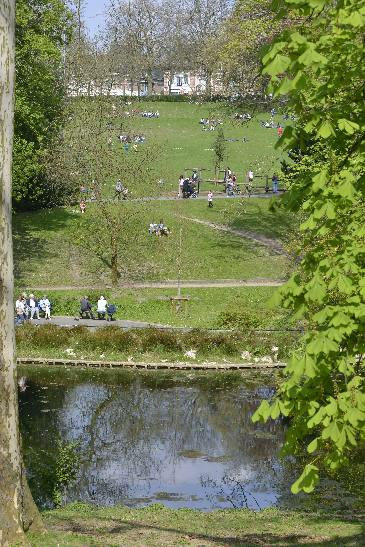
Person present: No